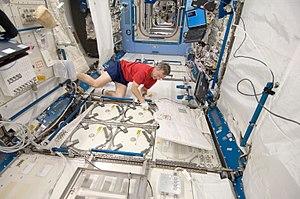
La Station spatiale internationale, en abrégé SSI ou ISS, est une station spatiale placée en orbite terrestre basse, occupée en permanence par un équipage international qui se consacre à la recherche scientifique dans l'environnement spatial. Ce programme, lancé et piloté par la NASA, est développé conjointement avec l'agence spatiale fédérale russe, avec la participation des agences spatiales européenne, japonaise et canadienne.